Bad Kleinkirchheim

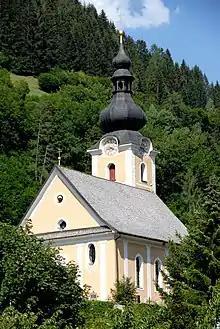
St Ulrich parish church

The remote and densely forested valley apparently was not settled in Roman times, when the area became part of the "Noricum" province in 15 BC. From about 600, Alpine Slavs migrated up the Drava and its tributary valleys, followed by Bavarian settlers from the mid 8th century onwards. In the early 9th century, the region passed under Carolingian suzerainty. Part of the Imperial Duchy of Carinthia from 976, the Kleinkirchheim estates were held by the Bavarian Aribonid dynasty.